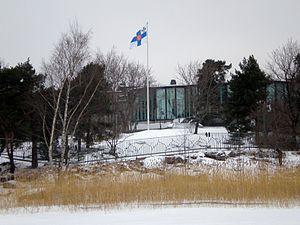
Raili Inkeri Marjatta Pietilä est une architecte finlandais.
Le Mäntyniemi est l'une des trois résidences officielles du président de la République de Finlande après le palais présidentiel, et Kultaranta.